Bennett Boskey

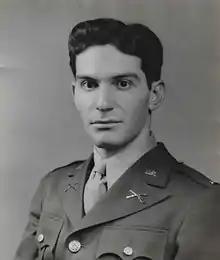

Bennett Boskey (August 14, 1916 – May 11, 2016) was an American lawyer who clerked for Judge Learned Hand and for two U.S. Supreme Court justices, Stanley Reed and Chief Justice Harlan F. Stone. He helped to craft the standing doctrine in "Ex parte Quirin" which enabled the U.S. Supreme Court to hear a case against German military saboteurs, which has had legal implications during the War on Terror in the first two decades of the 21st century.